Castle

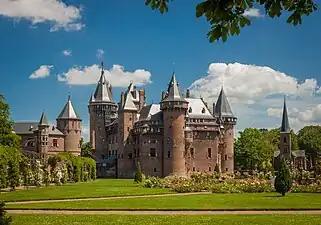
Castle De Haar, Utrecht, Netherlands.

Although France has been described as "the heartland of medieval architecture", the English were at the forefront of castle architecture in the 12th century. French historian François Gebelin wrote: "The great revival in military architecture was led, as one would naturally expect, by the powerful kings and princes of the time; by the sons of William the Conqueror and their descendants, the Plantagenets, when they became dukes of Normandy. These were the men who built all the most typical twelfth-century fortified castles remaining today". Despite this, by the beginning of the 15th century, the rate of castle construction in England and Wales went into decline. The new castles were generally of a lighter build than earlier structures and presented few innovations, although strong sites were still created such as that of Raglan in Wales. At the same time, French castle architecture came to the fore and led the way in the field of medieval fortifications. Across Europe – particularly the Baltic, Germany, and Scotland – castles were built well into the 16th century.